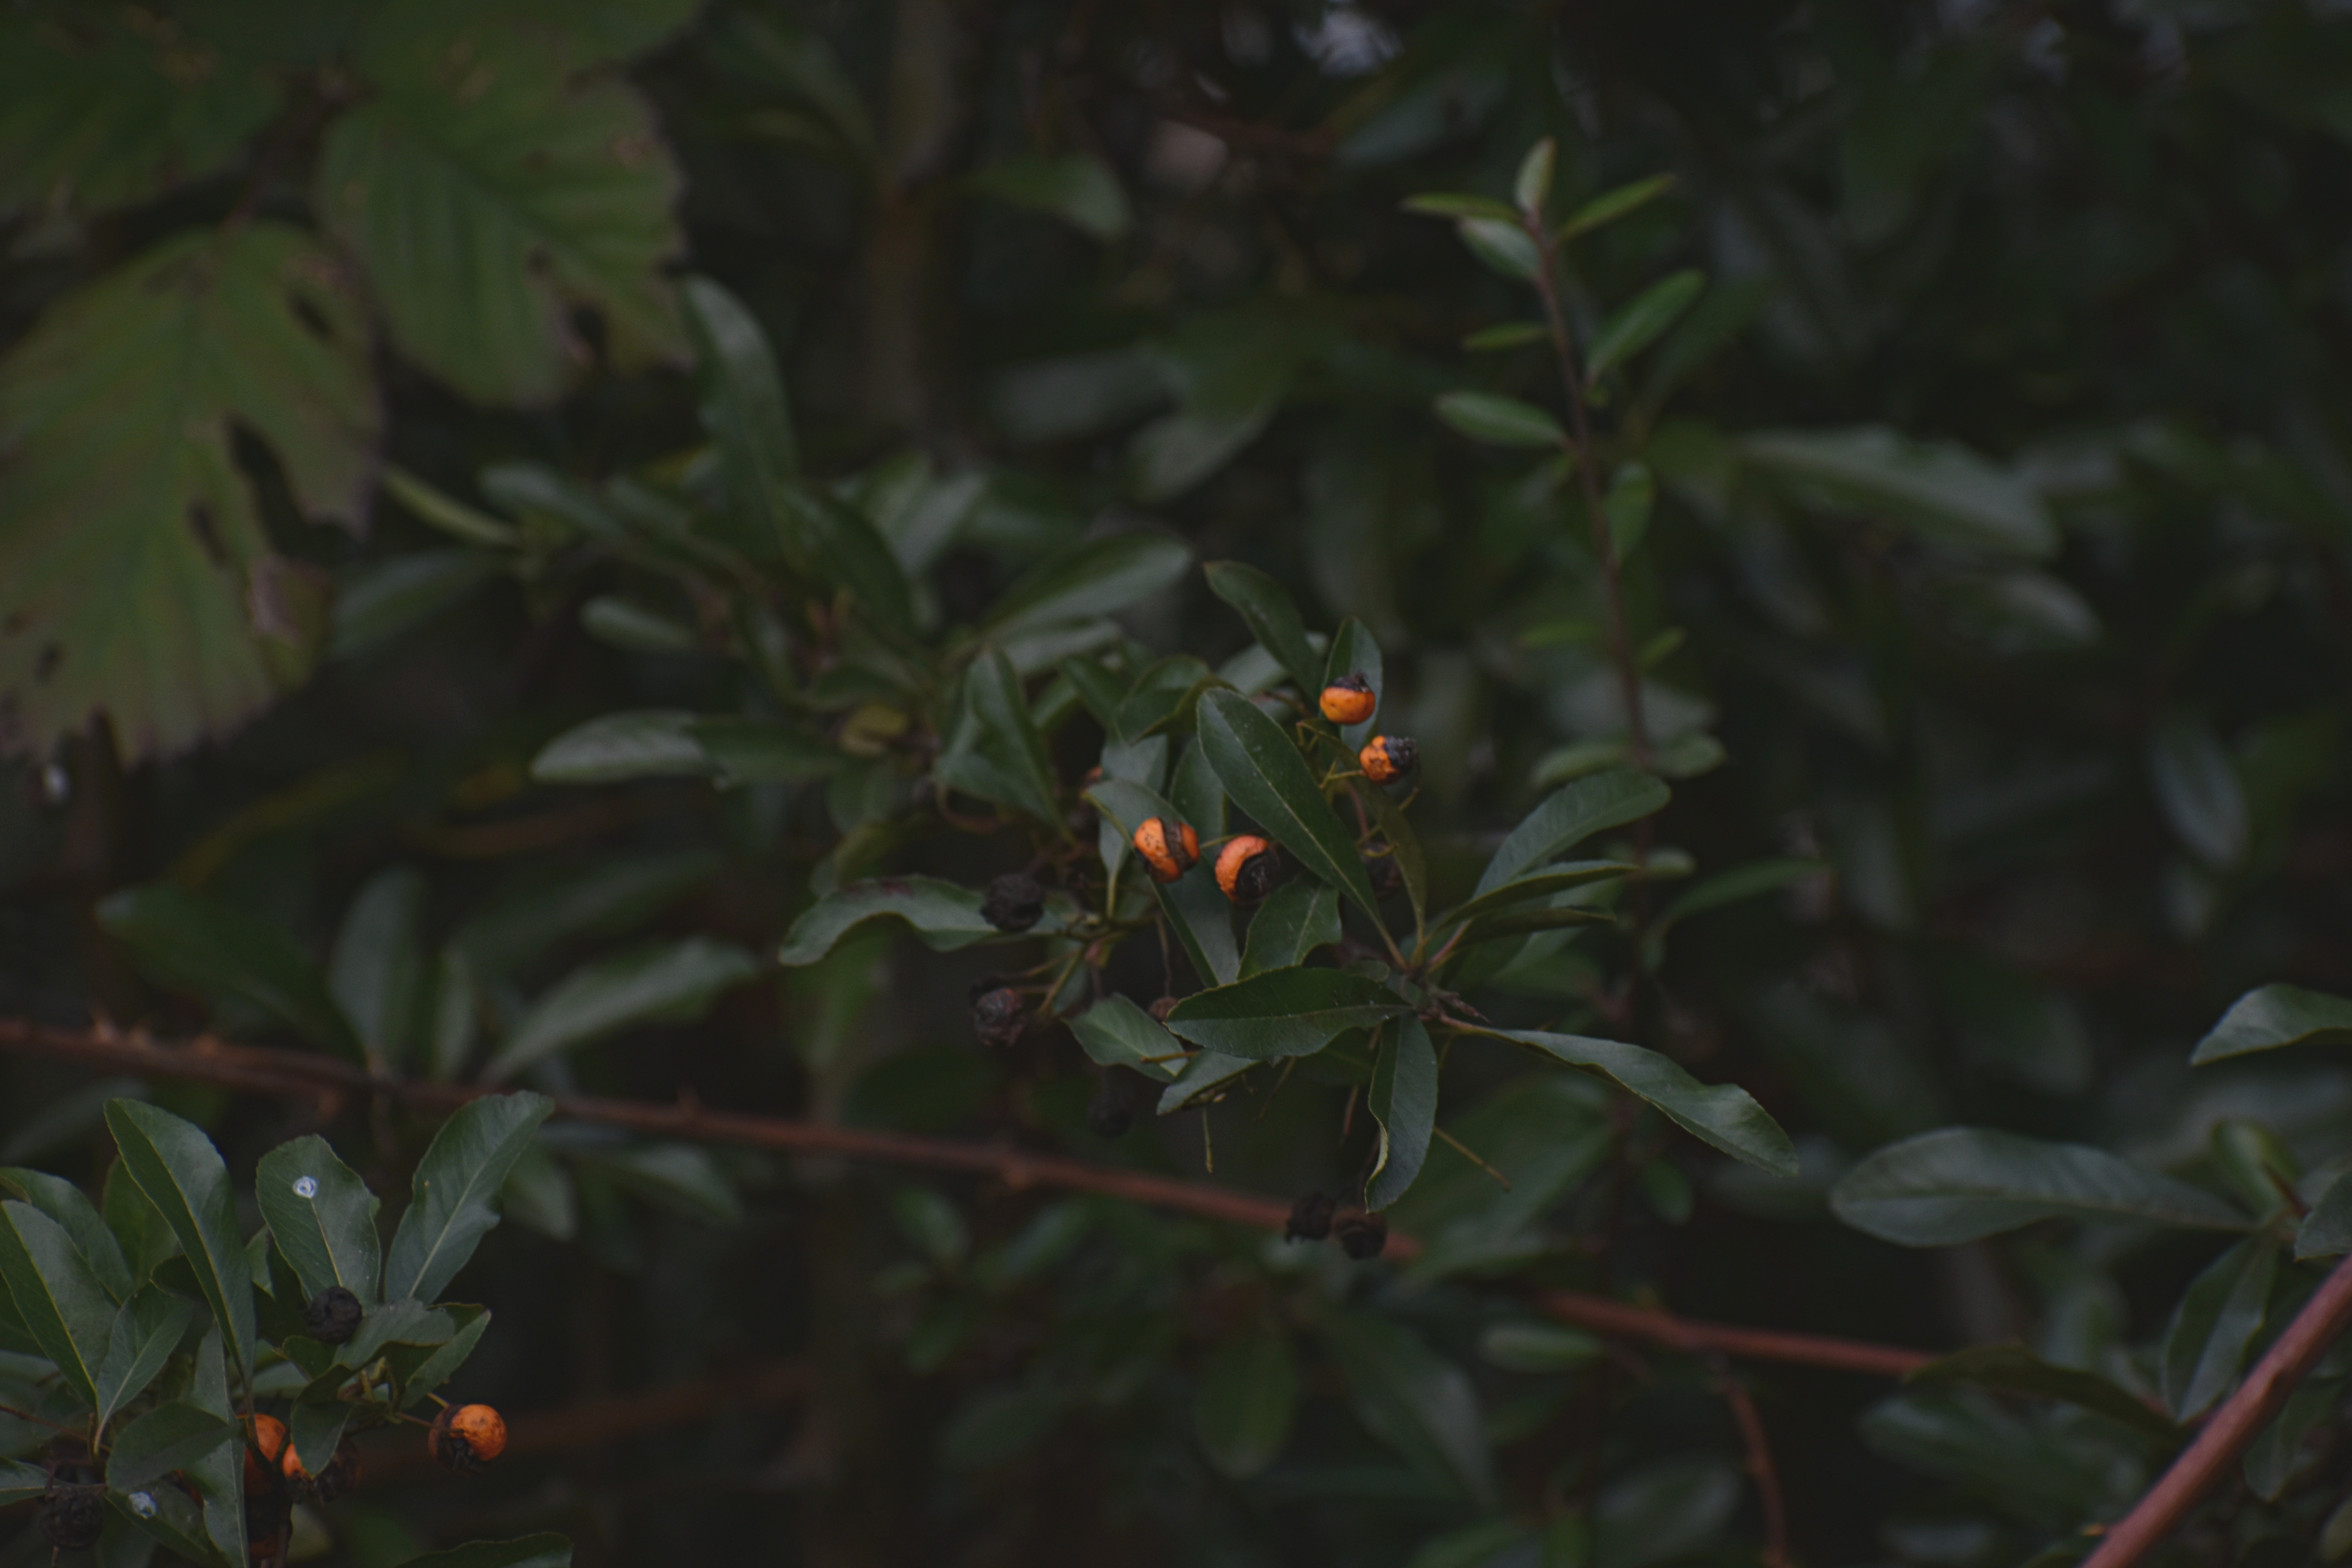
leaf, green, vegetation, natural environment, plant, flower, botany, tree, branch, rainforest, jungle, forest, organism, plant stem, wildflower, twig